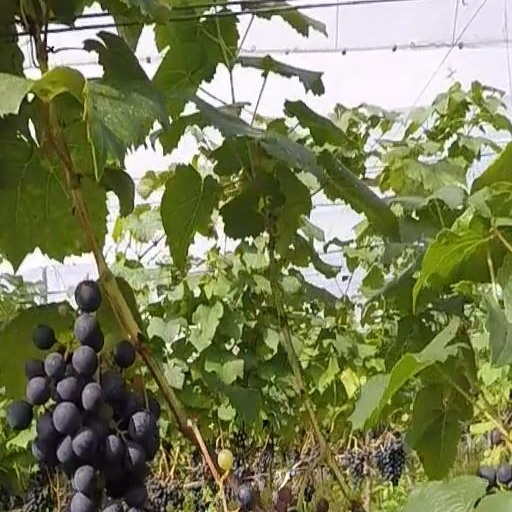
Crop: grape